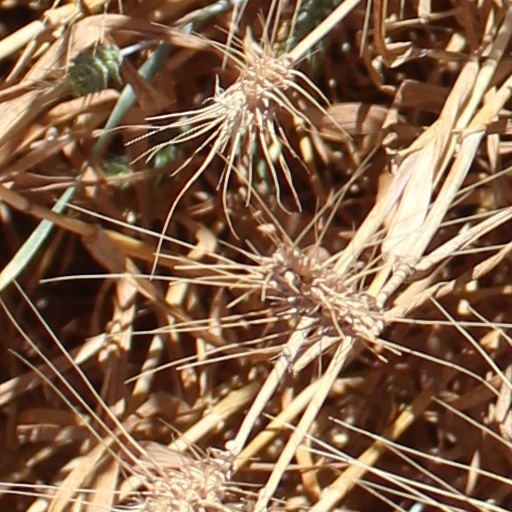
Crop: wheat